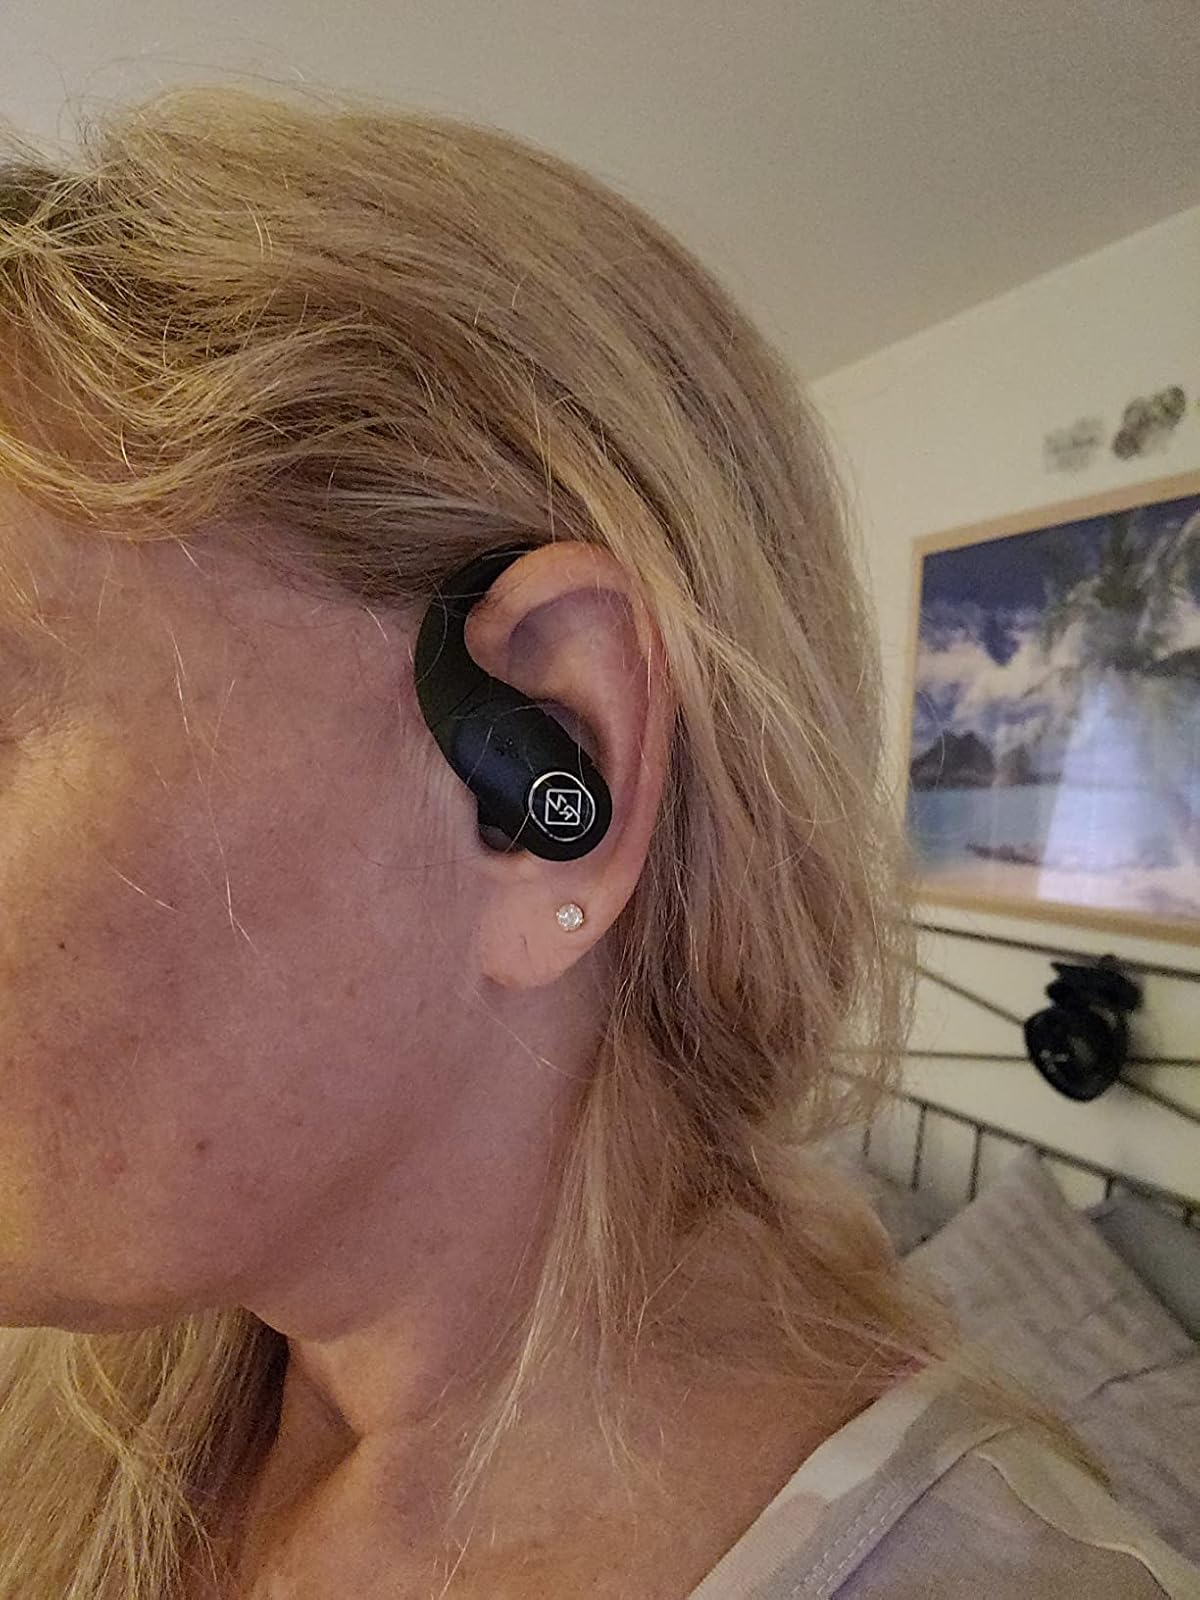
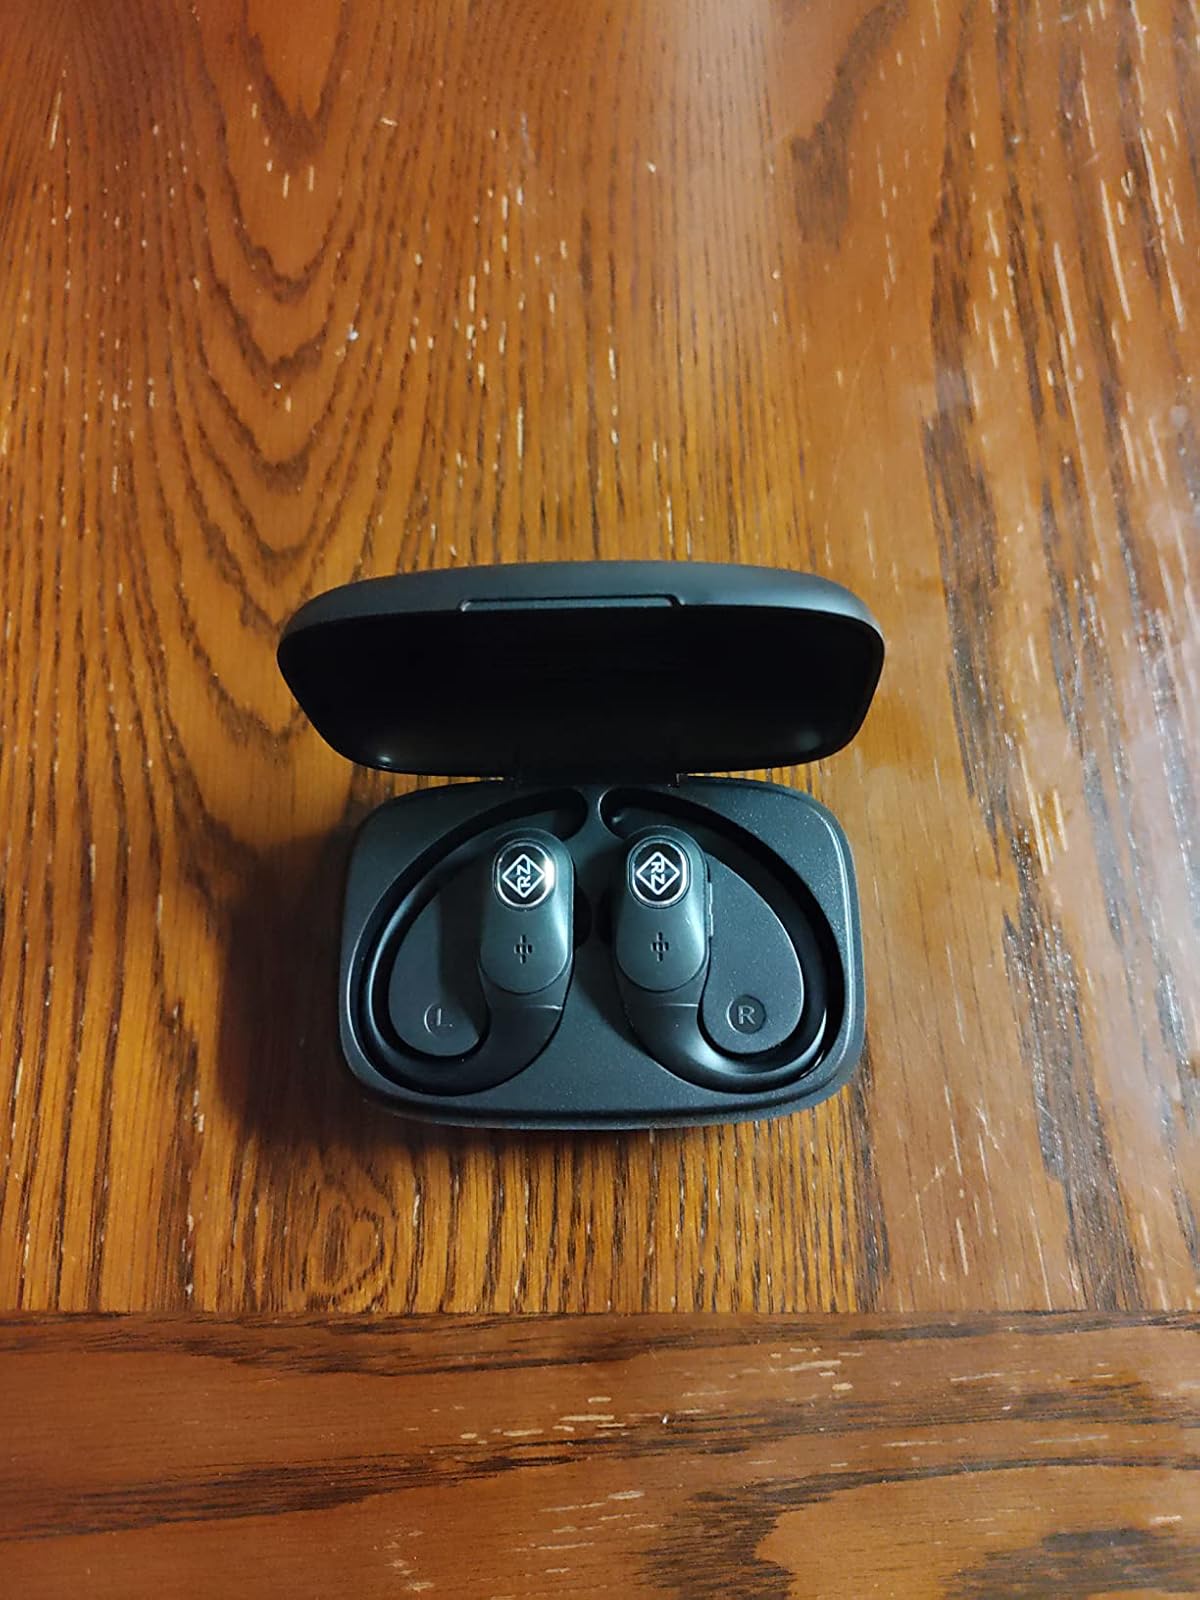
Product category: earbuds
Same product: no